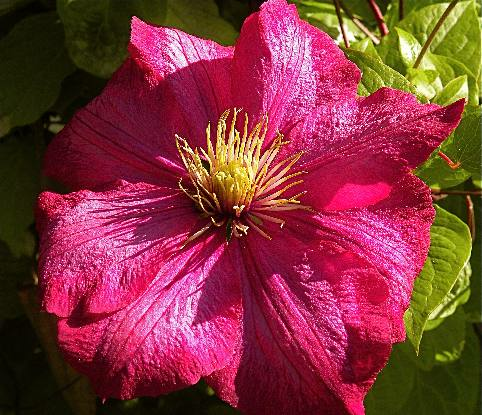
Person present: No